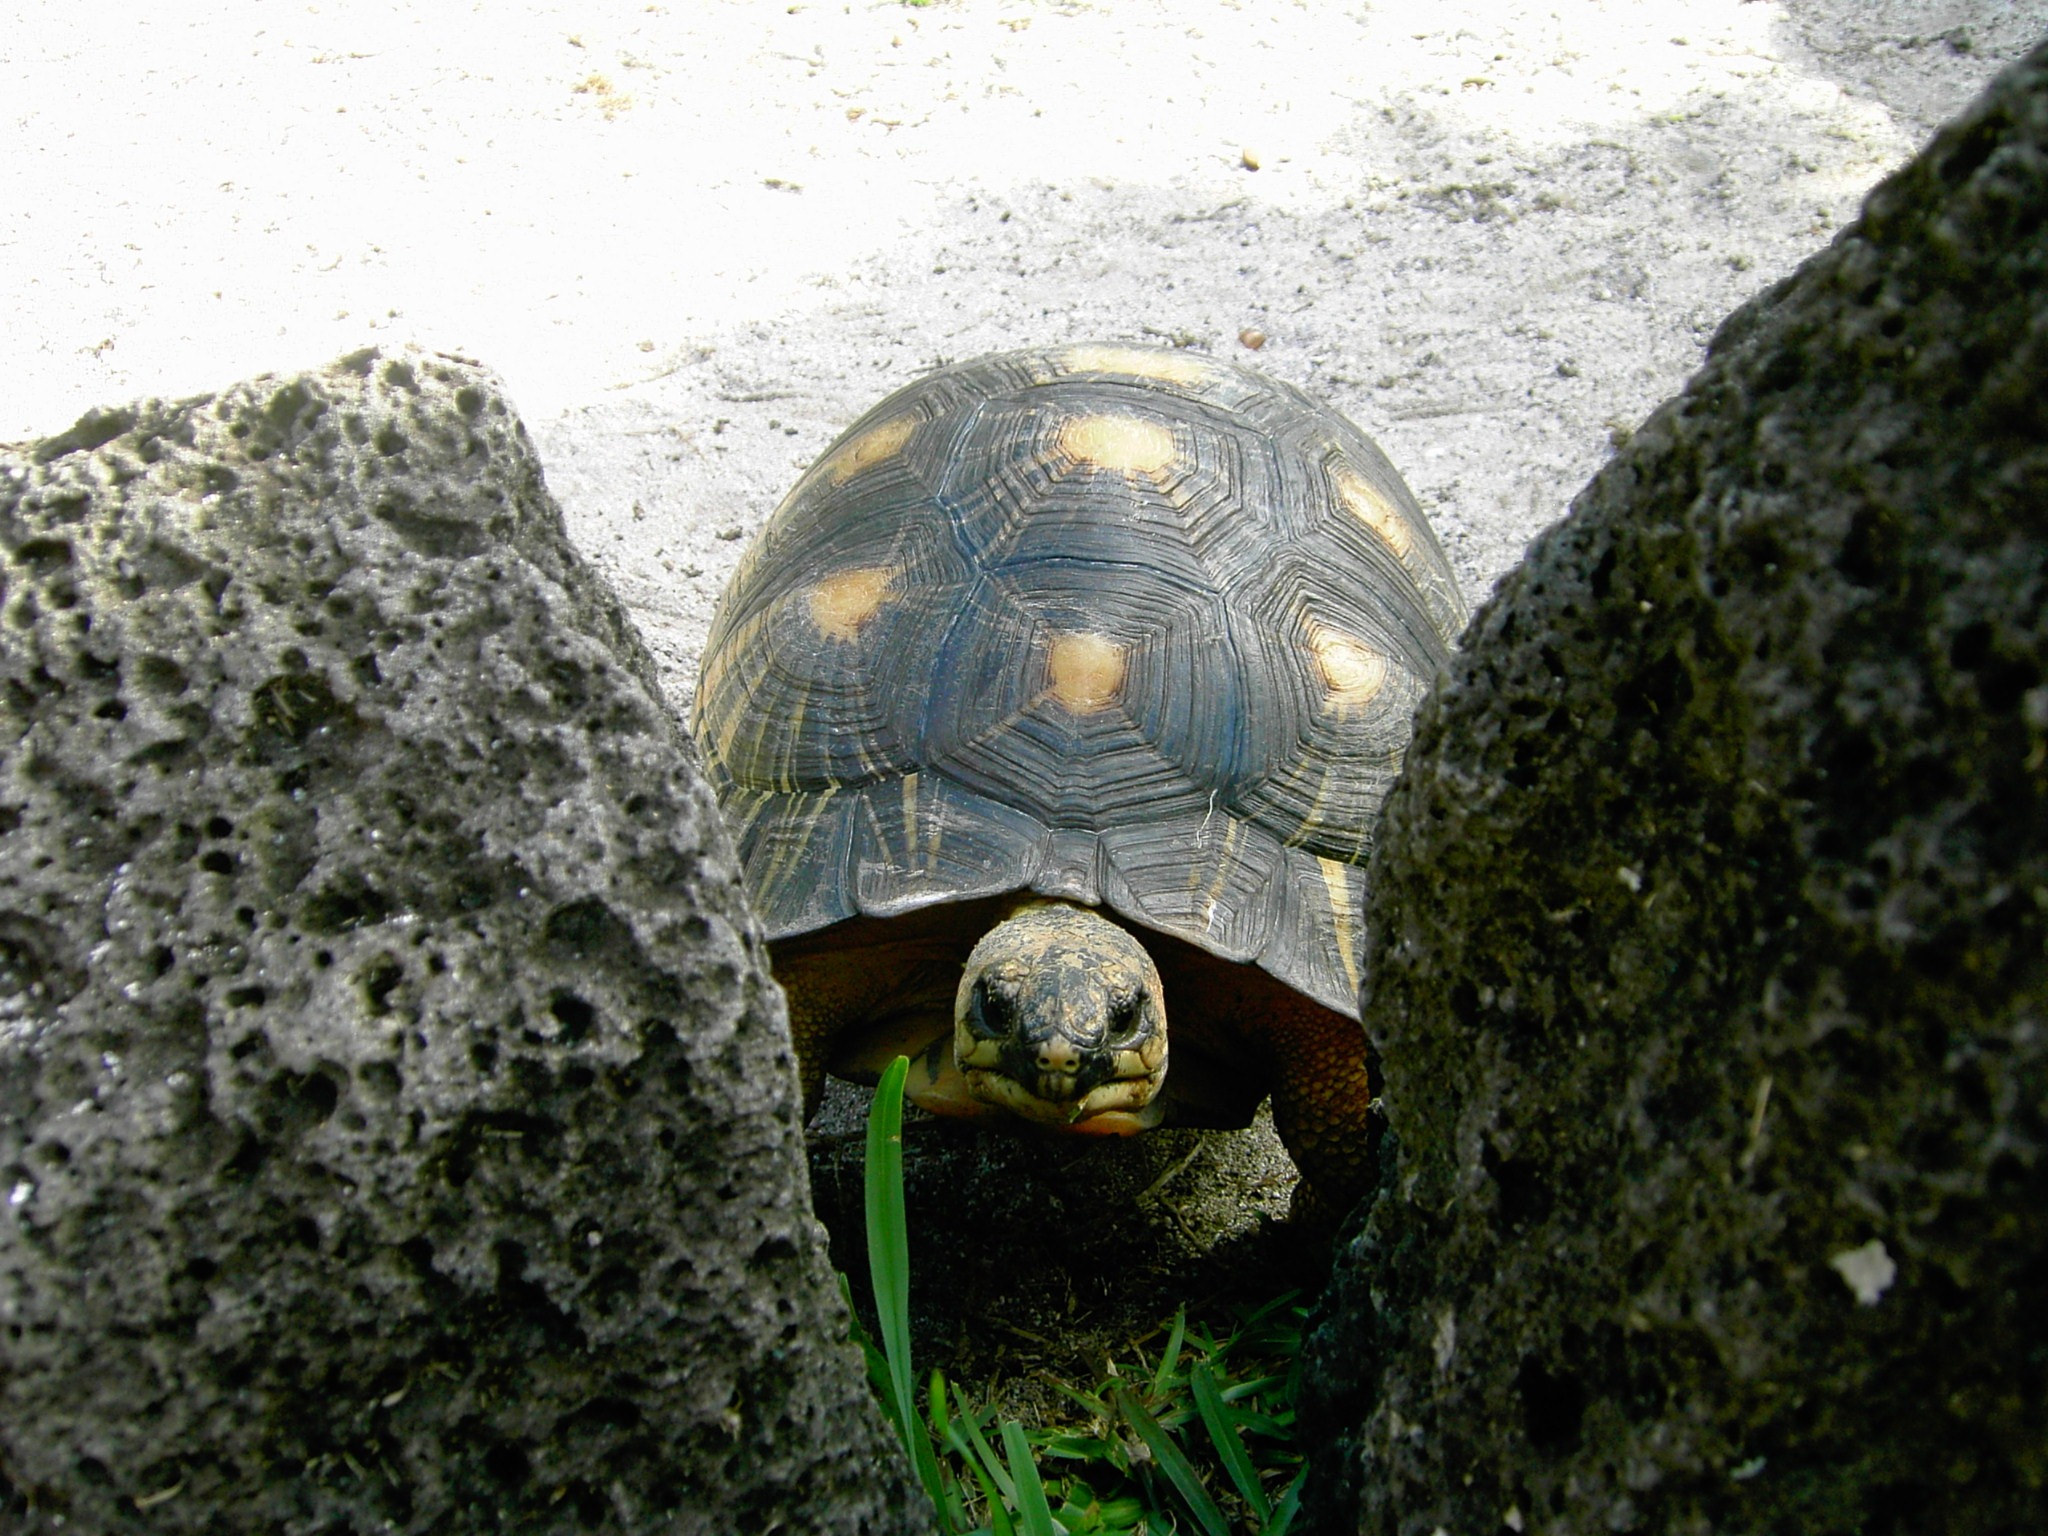
animal, wildlife, green, turtle, reptile, fauna, tortoise, vertebrate, tortoise shell, common snapping turtle